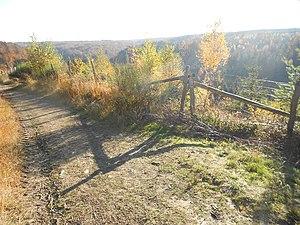
Fagnes du sud-ouest.
Mont des Brumes est une station de ski située dans les Ardennes belges, entre Francorchamps et La Gleize. Cette station possède l'une des plus longues pistes de ski alpin en Belgique, avec notamment une piste rouge de 850 mètres de longueur sur près de 200 mètres de dénivelé. Le site possède également une piste pour débutants de 150 mètres.